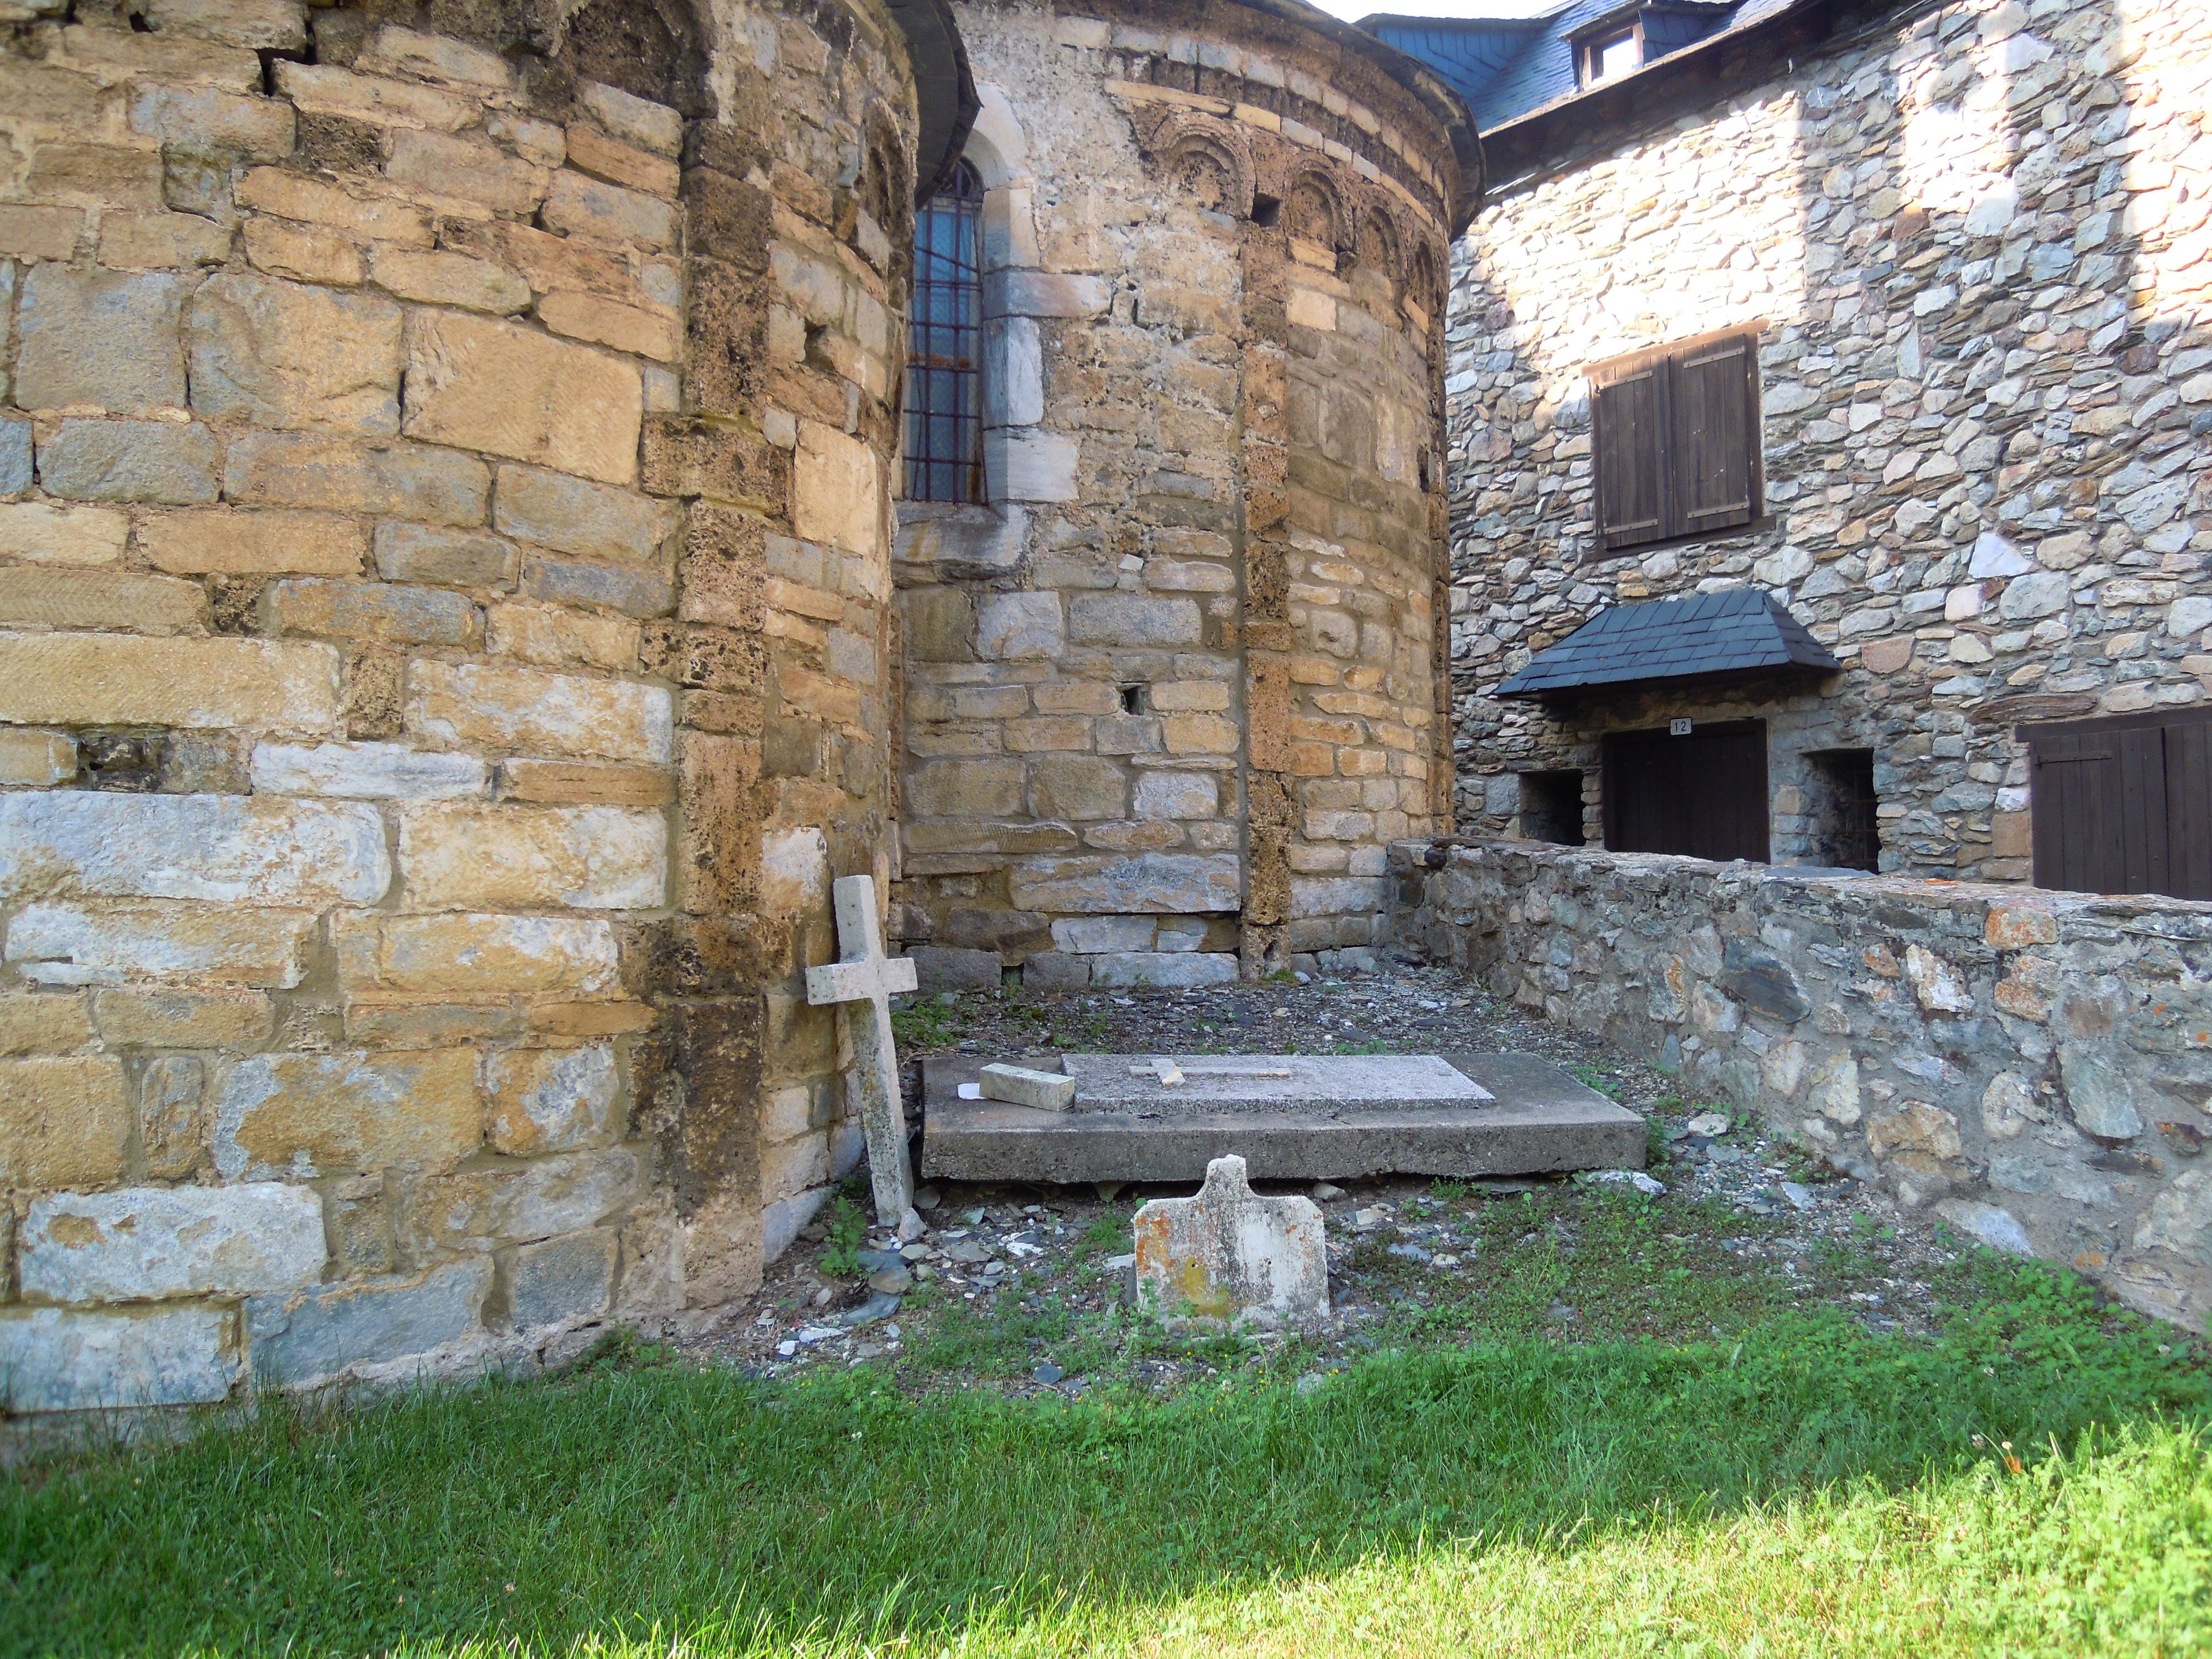
building, wall, village, cottage, property, church, stone wall, cemetery, medieval, ruins, romanesque, estate, ancient history